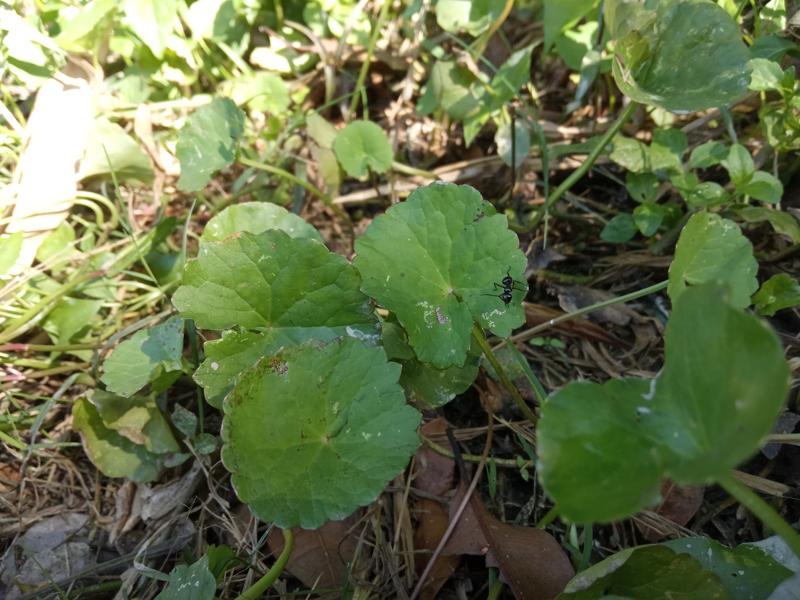
Weed species: Centella asiatica